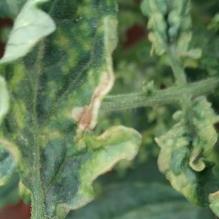
Crop: Tomato
Condition: virosis-d